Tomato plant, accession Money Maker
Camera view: tilt-top (135 deg); turntable rotation: 300 degrees
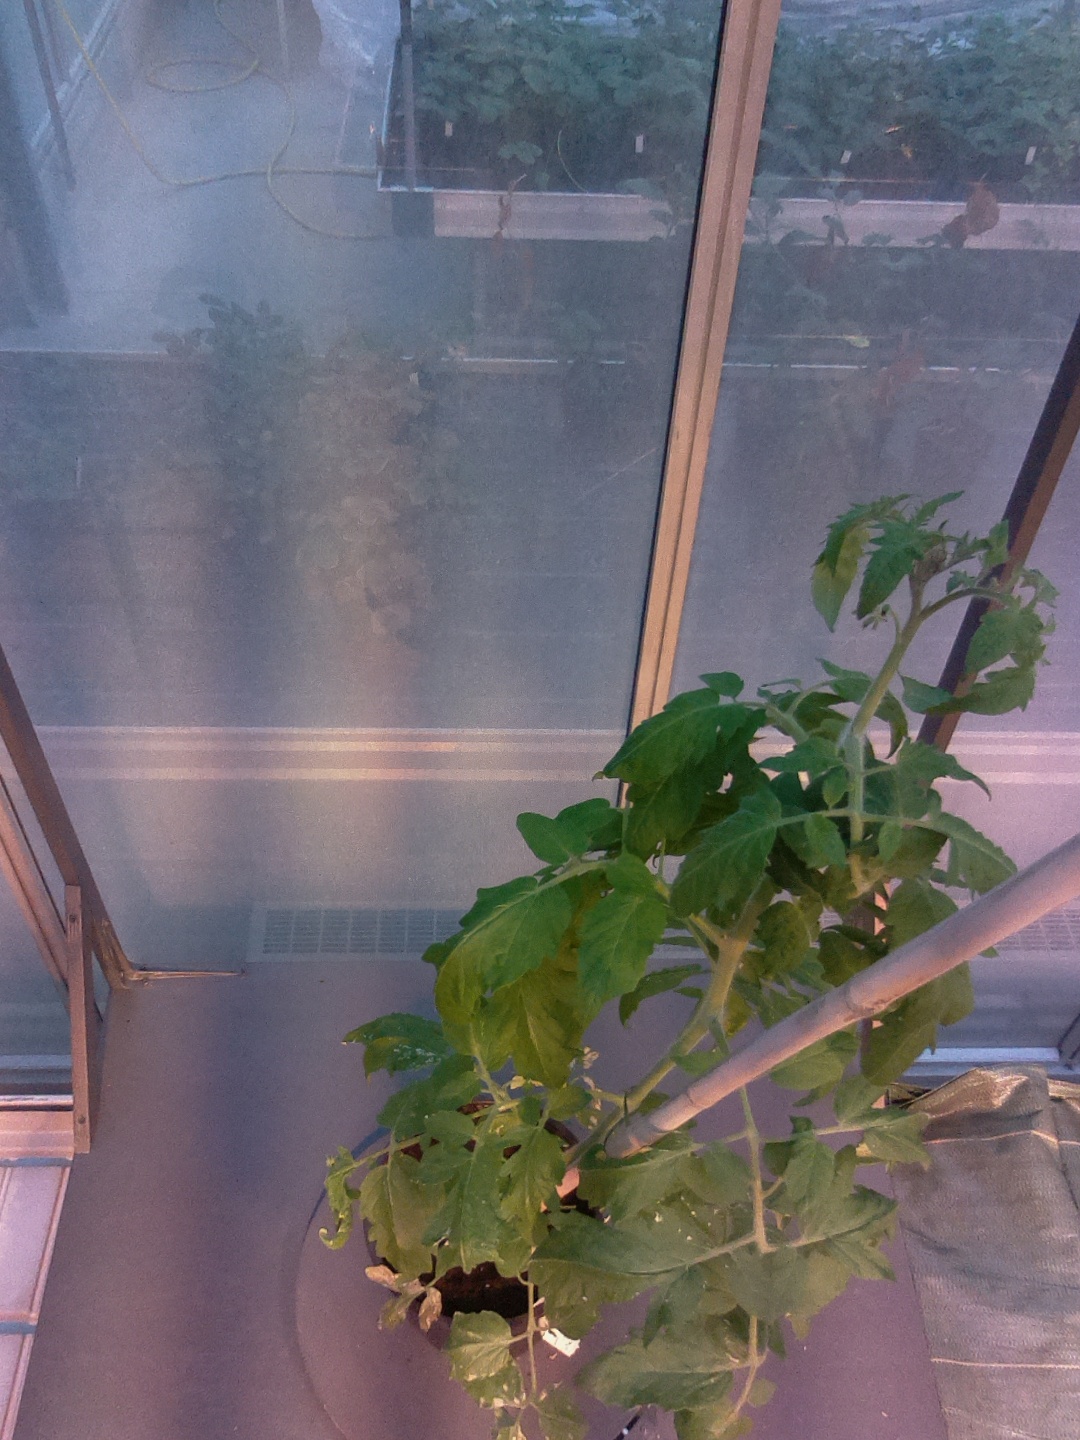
BBCH growth stage 55: 5 inflorescences visible